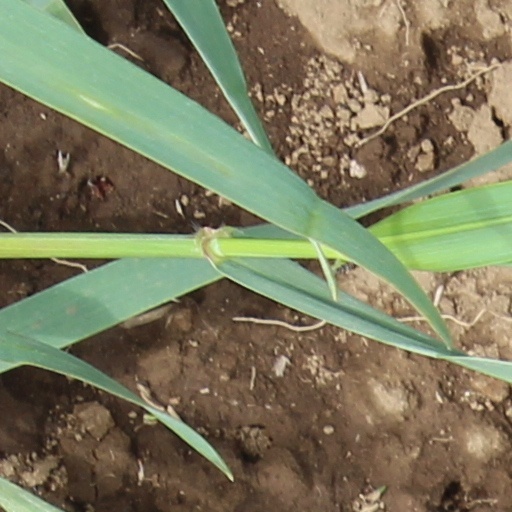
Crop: wheat